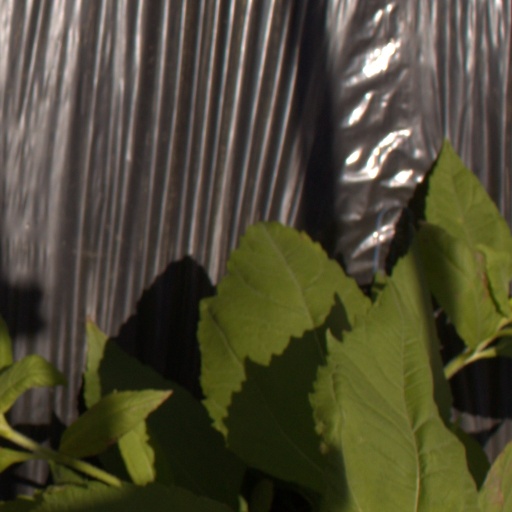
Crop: Jerusalem artichoke